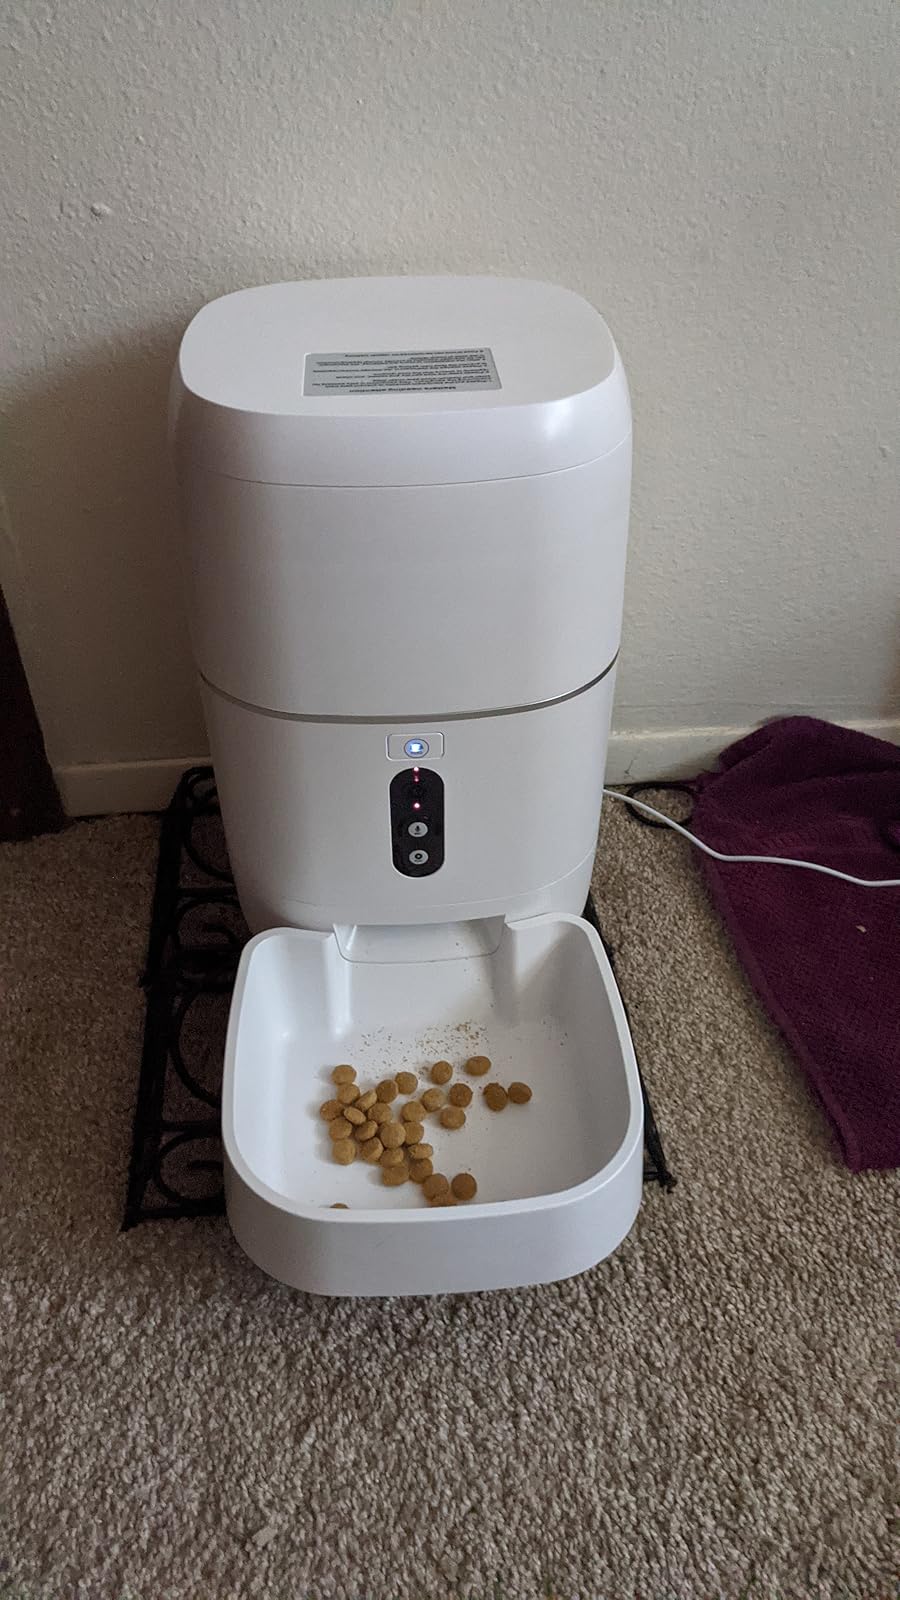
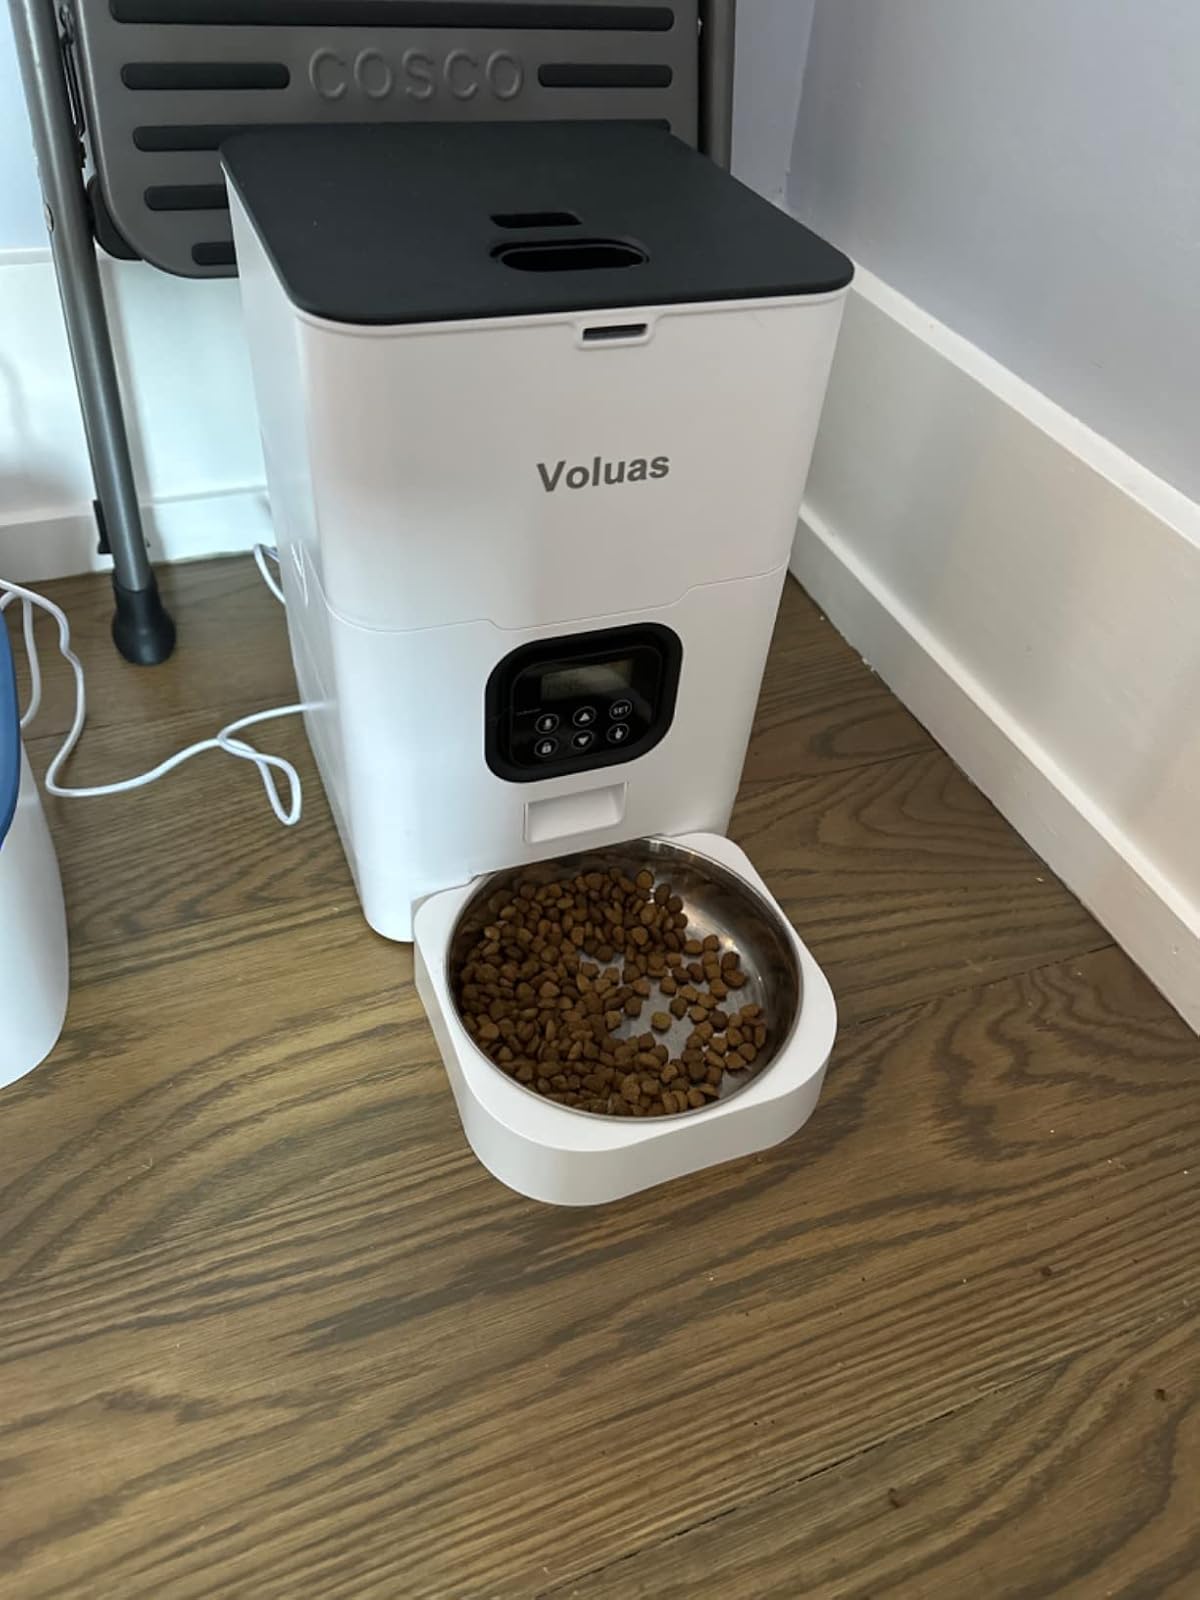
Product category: items_feeder
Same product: no